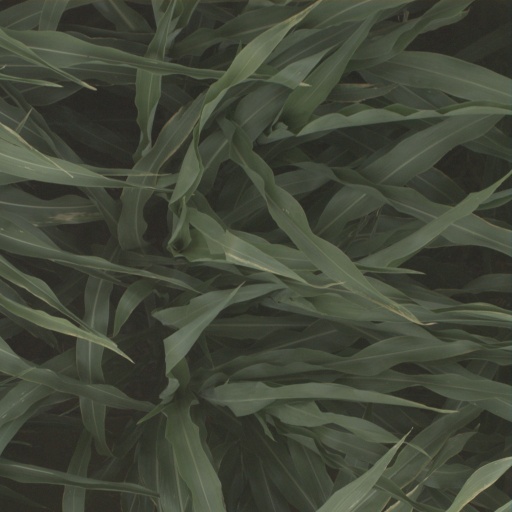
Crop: sorghum